Franco Fabrizi

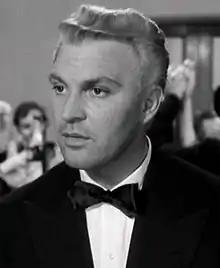
Fabrizi in "Il bidone" (1955)

Son of a barber and a cinema cashier, Franco Fabrizi started his career as a model and an actor in fotoromanzi. Fabrizi also starred on several revues and stage works, then he debuted on the big screen with a supporting role in "Chronicle of a Love" ("Cronaca di un amore") (1950), Michelangelo Antonioni's feature film debut.